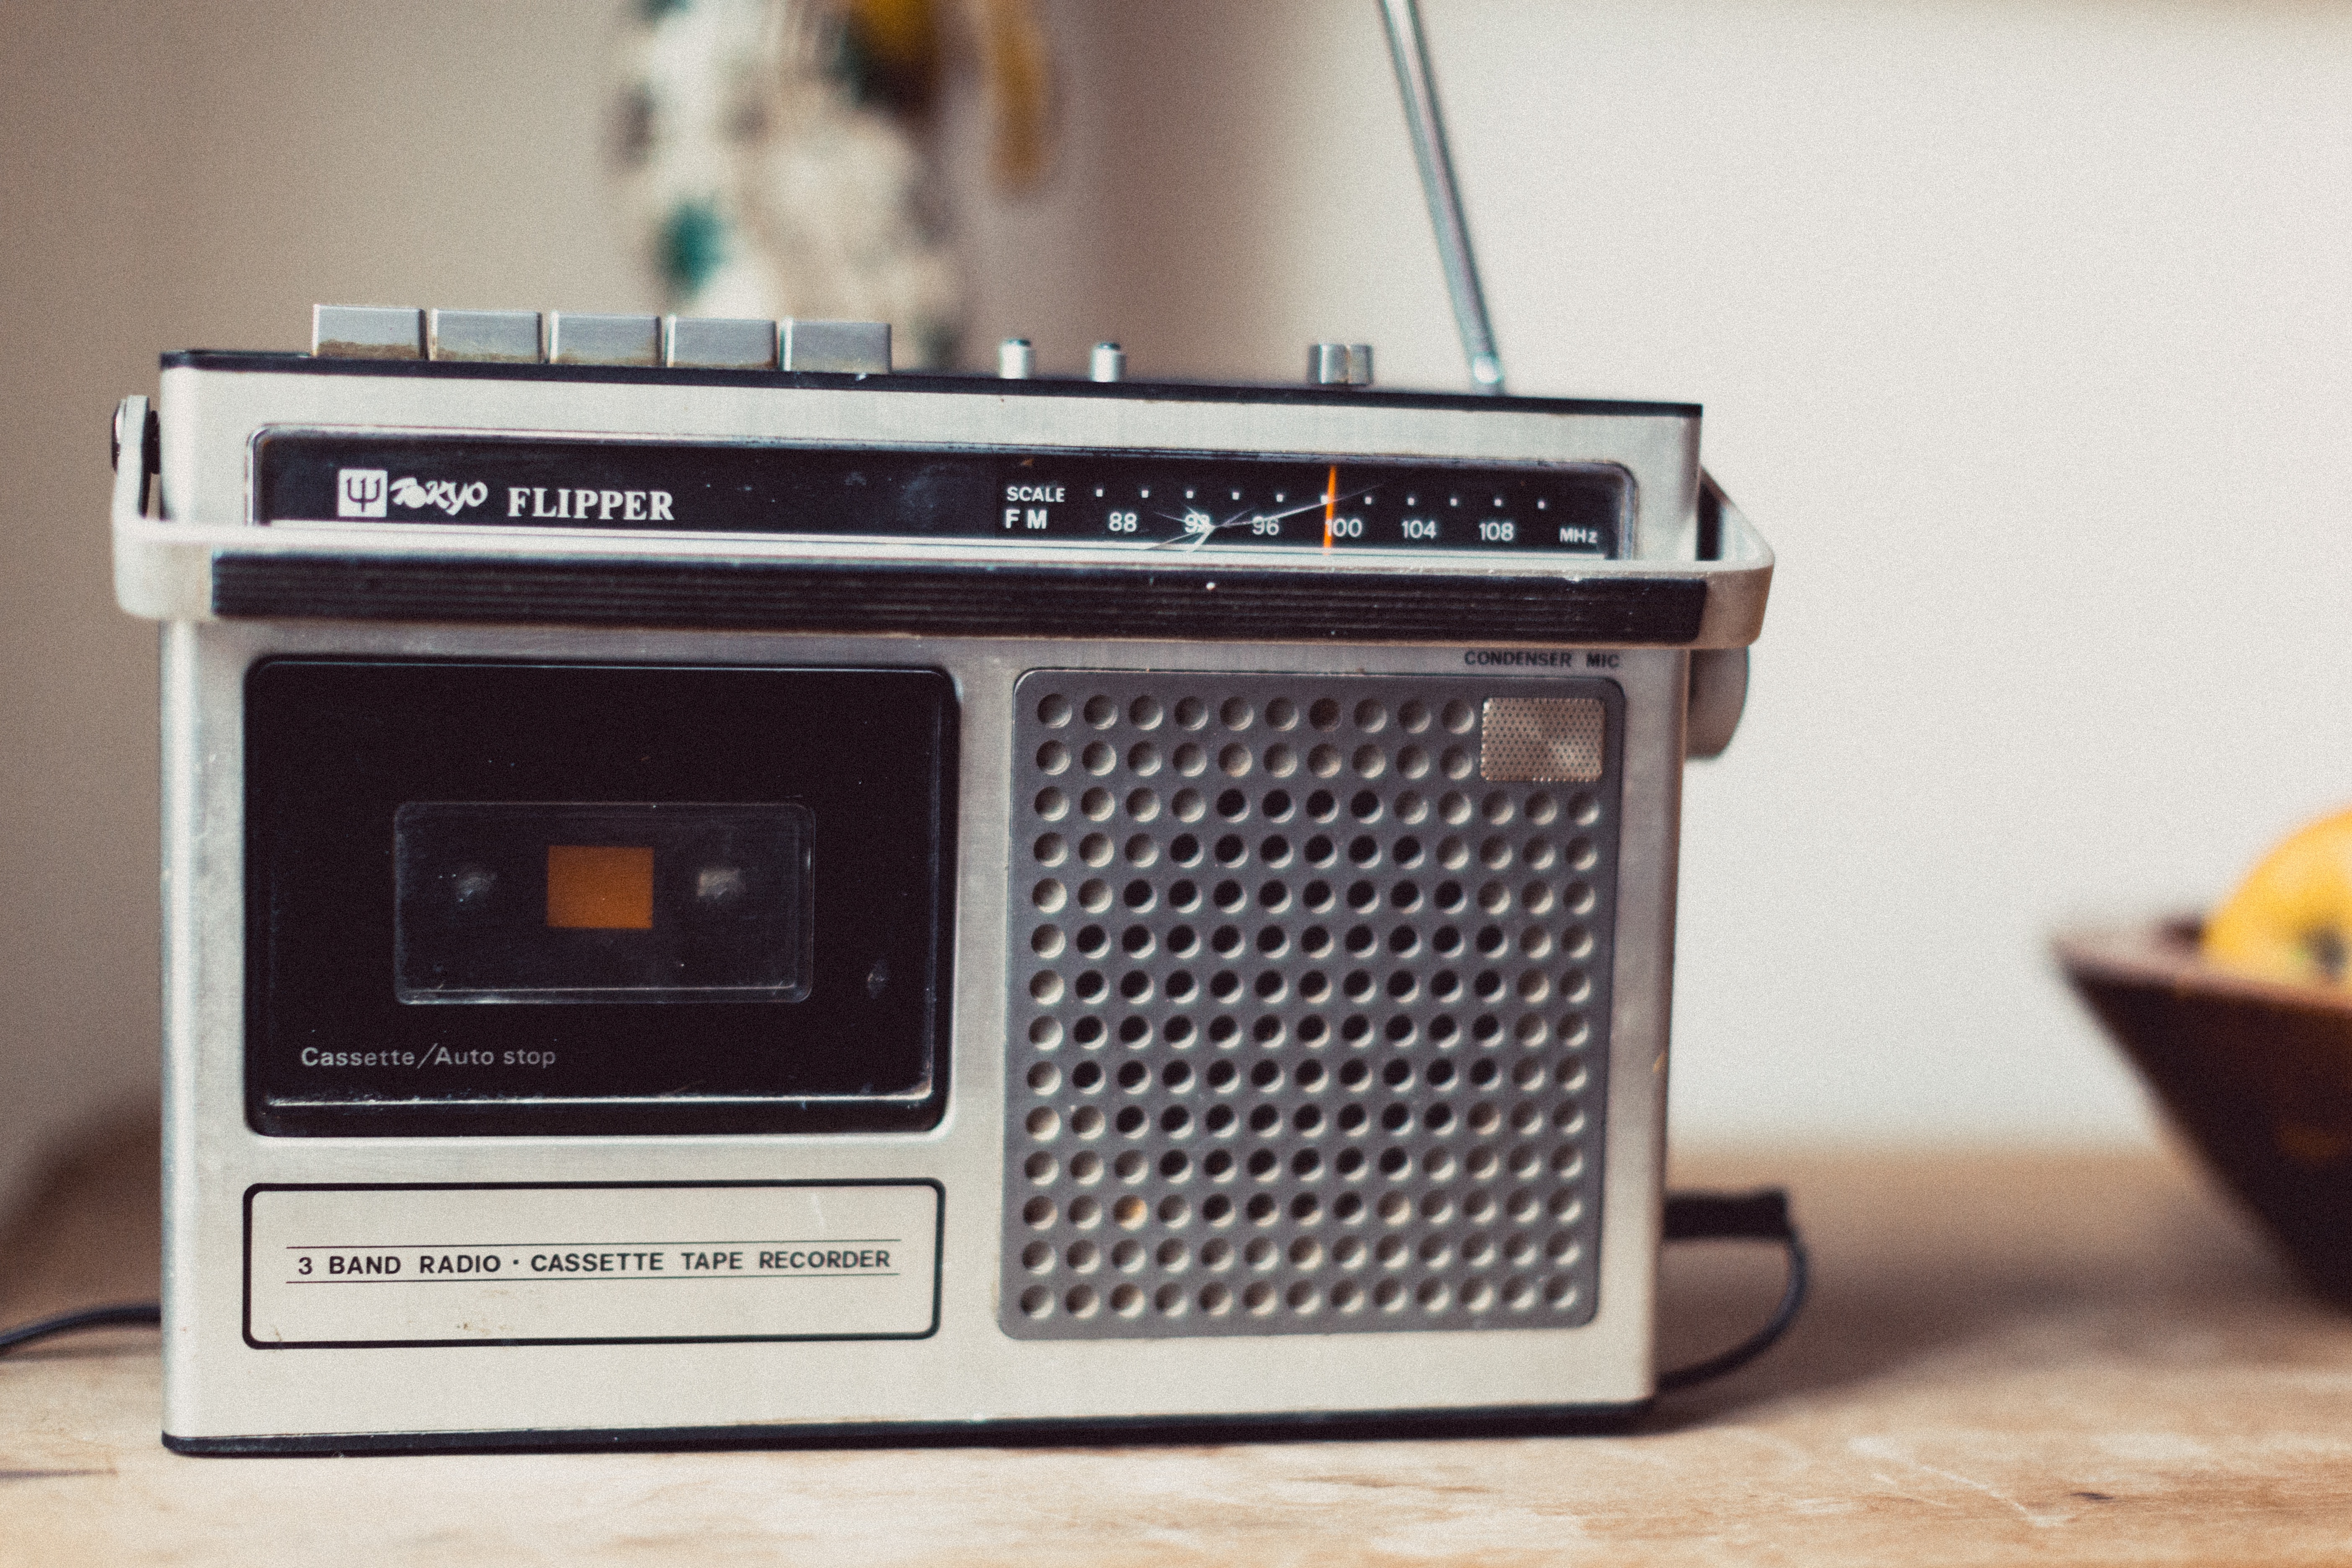
technology, radio, electronics, multimedia, electronic instrument